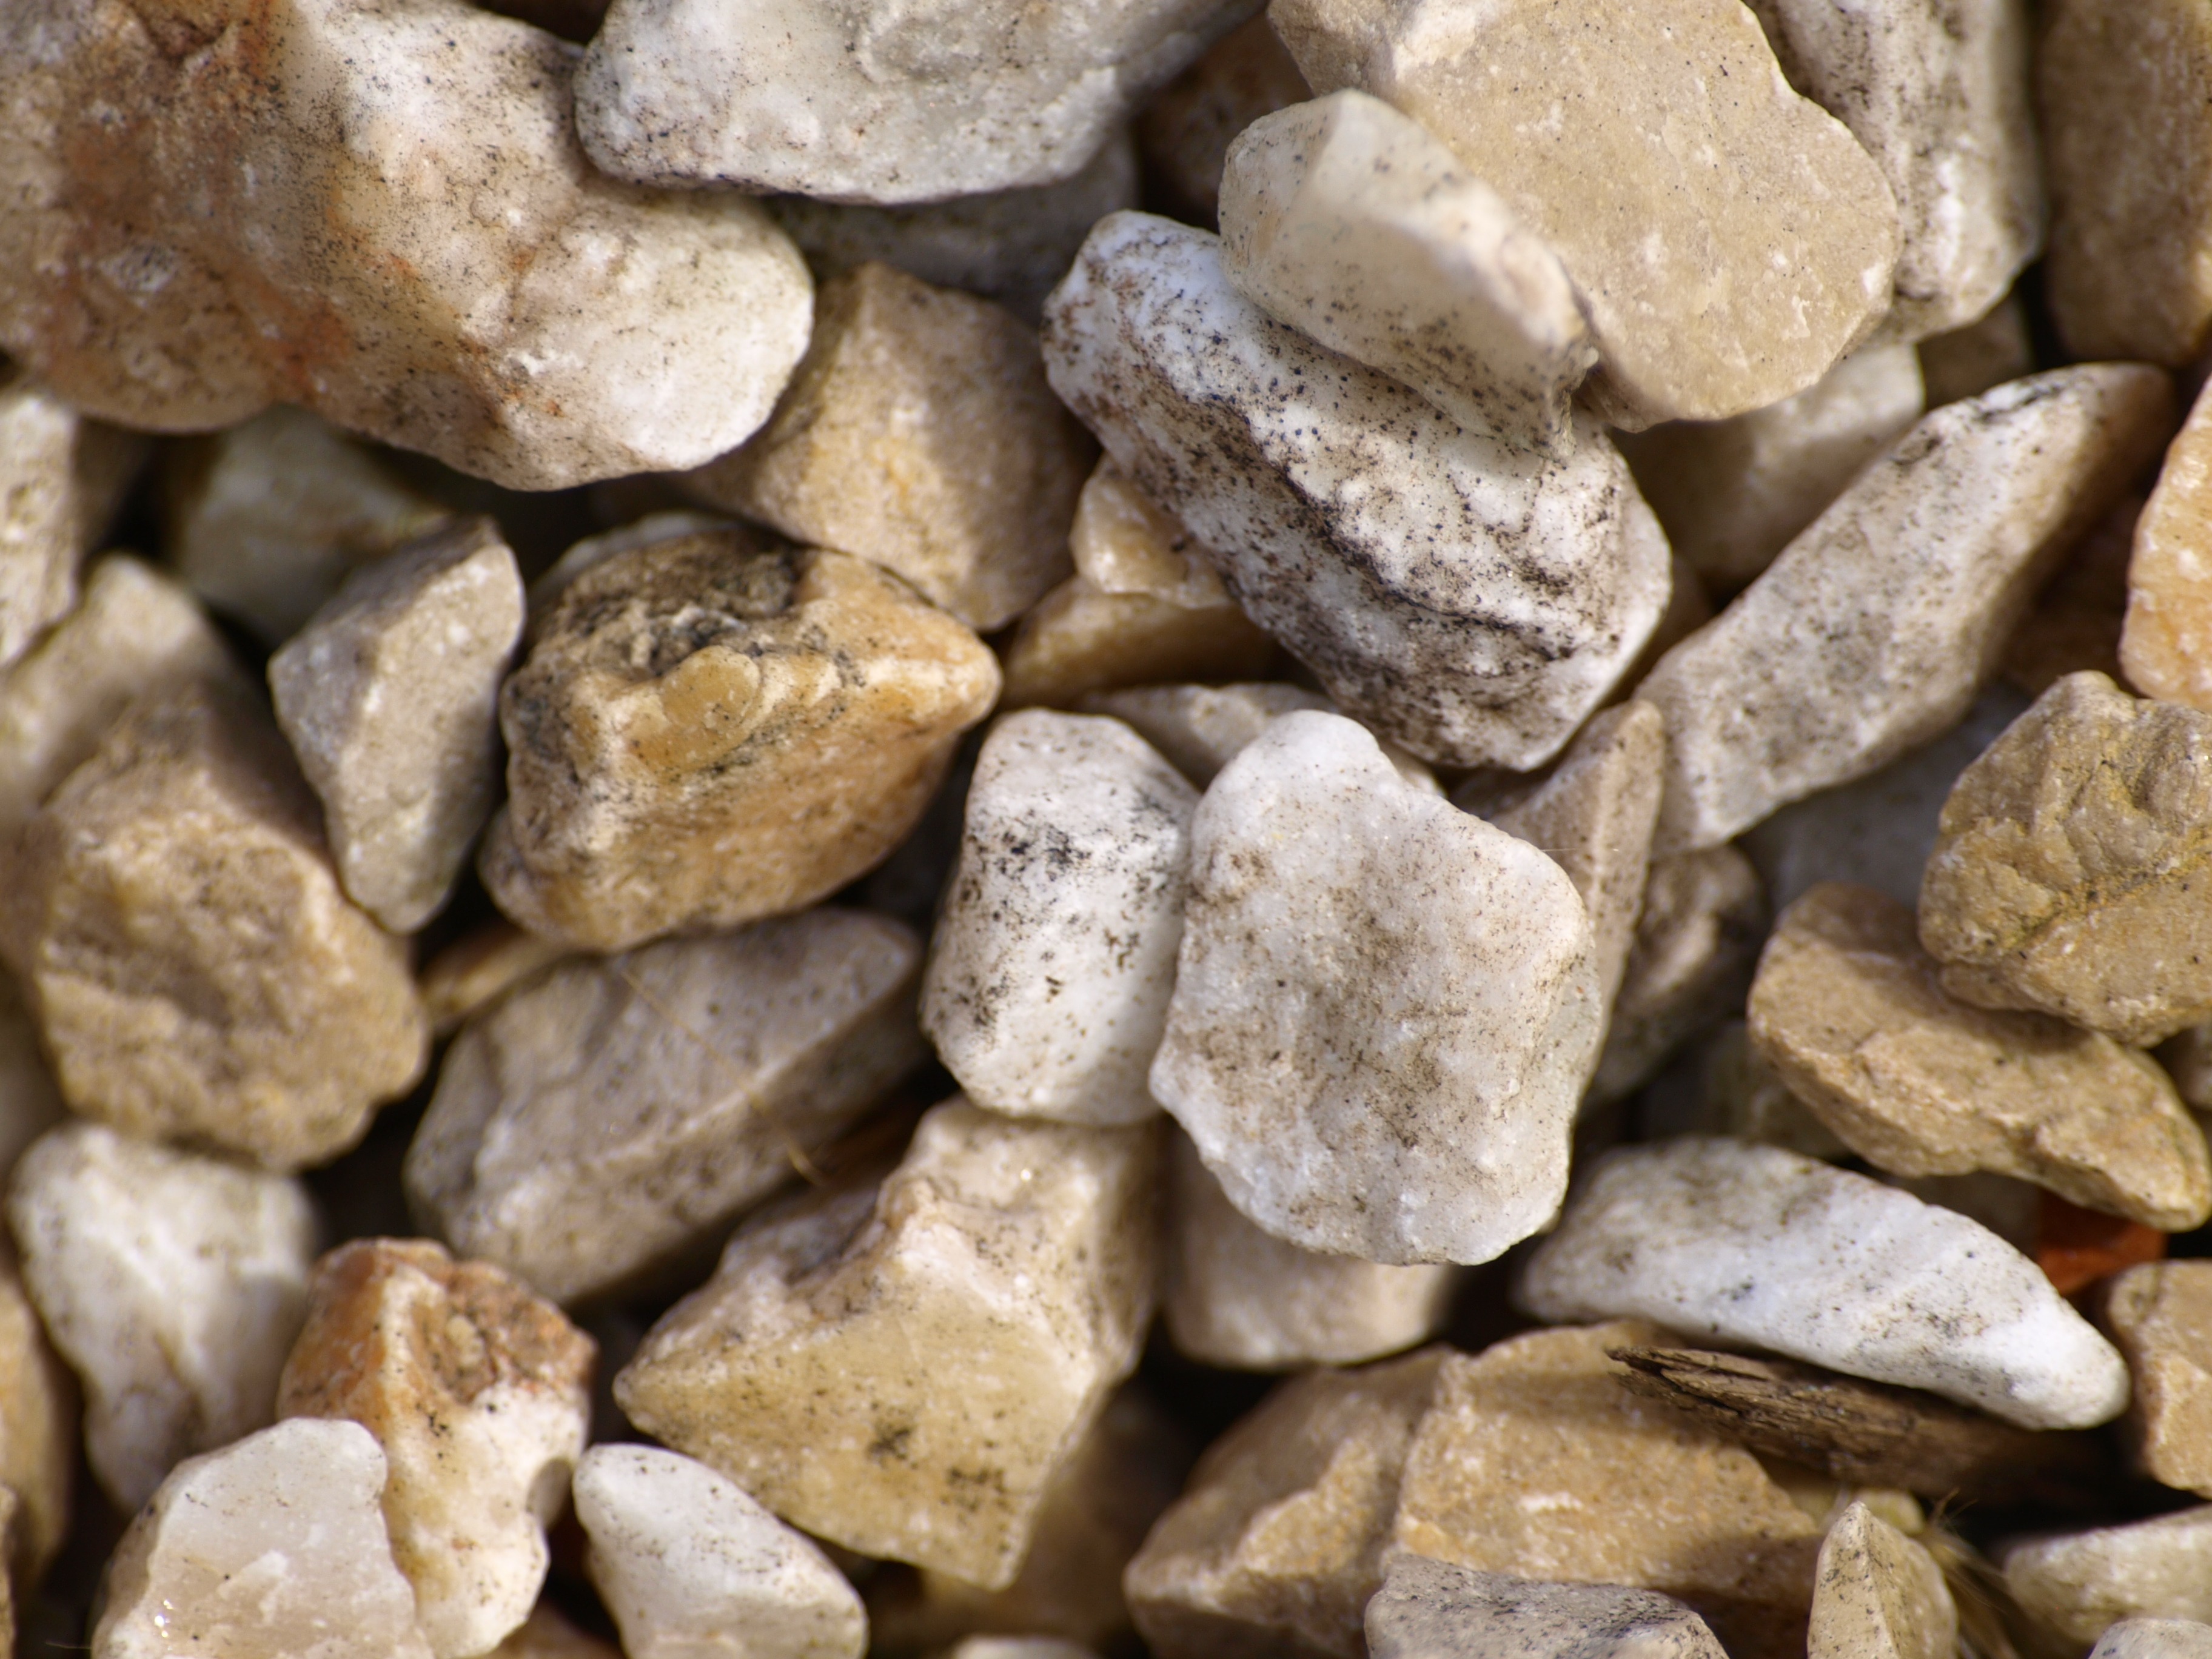
rock, formation, pebble, soil, material, stones, rubble, gravel, pebbles, steinig